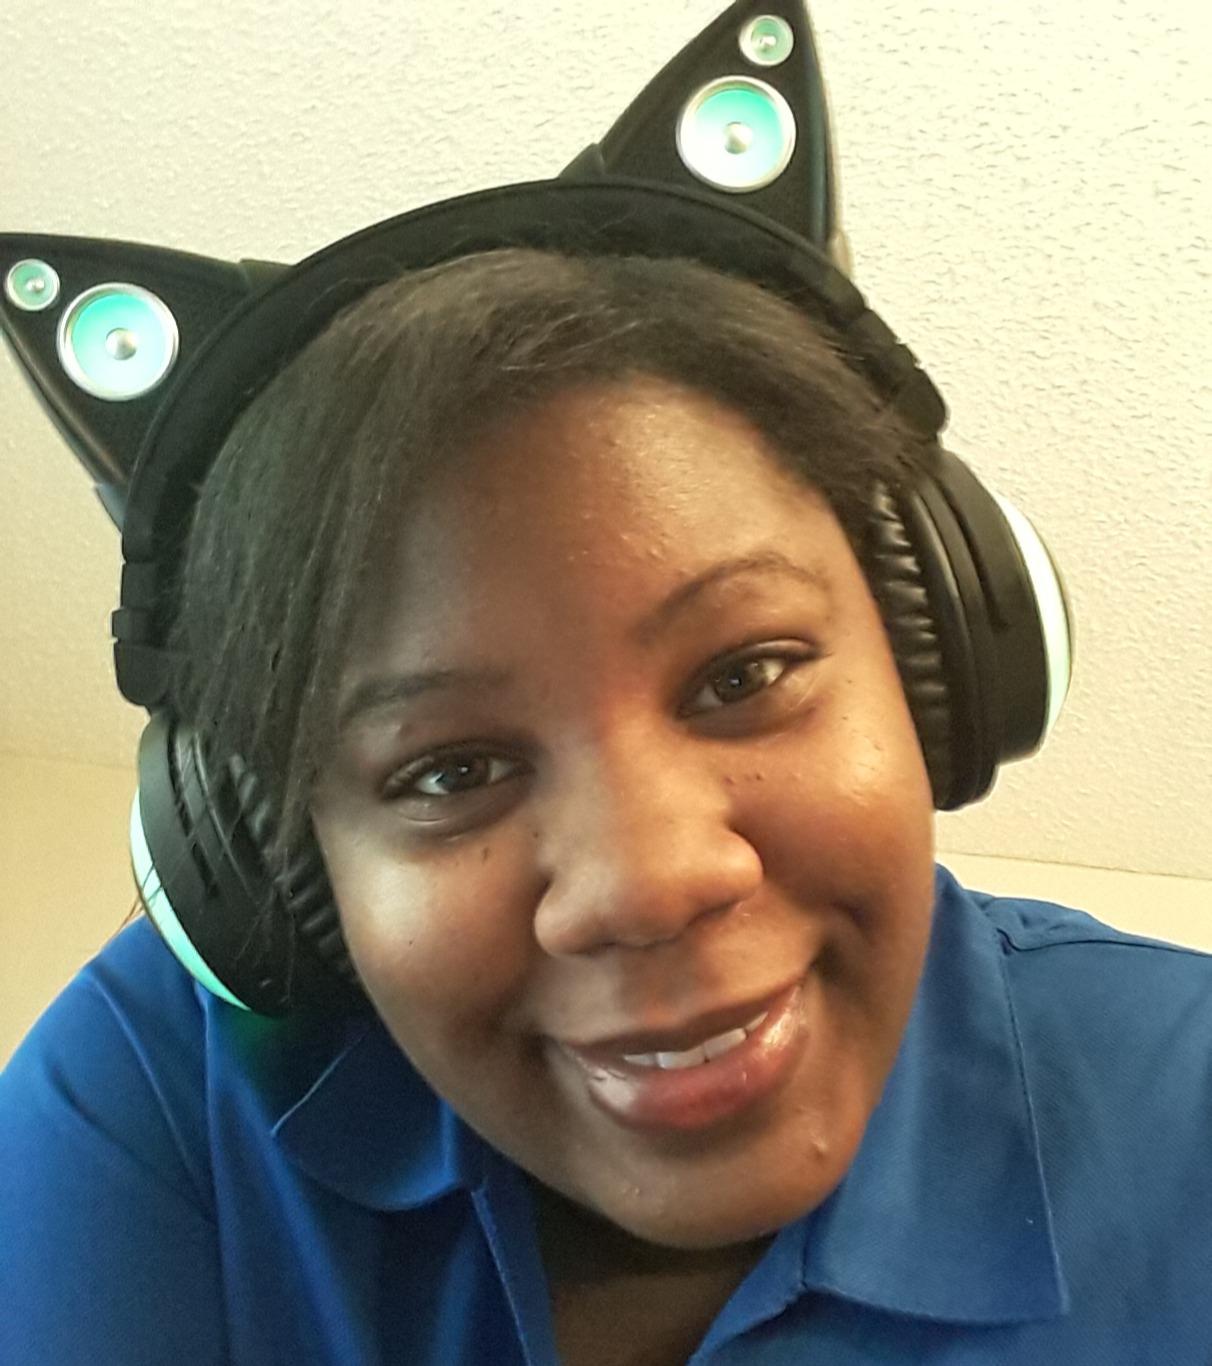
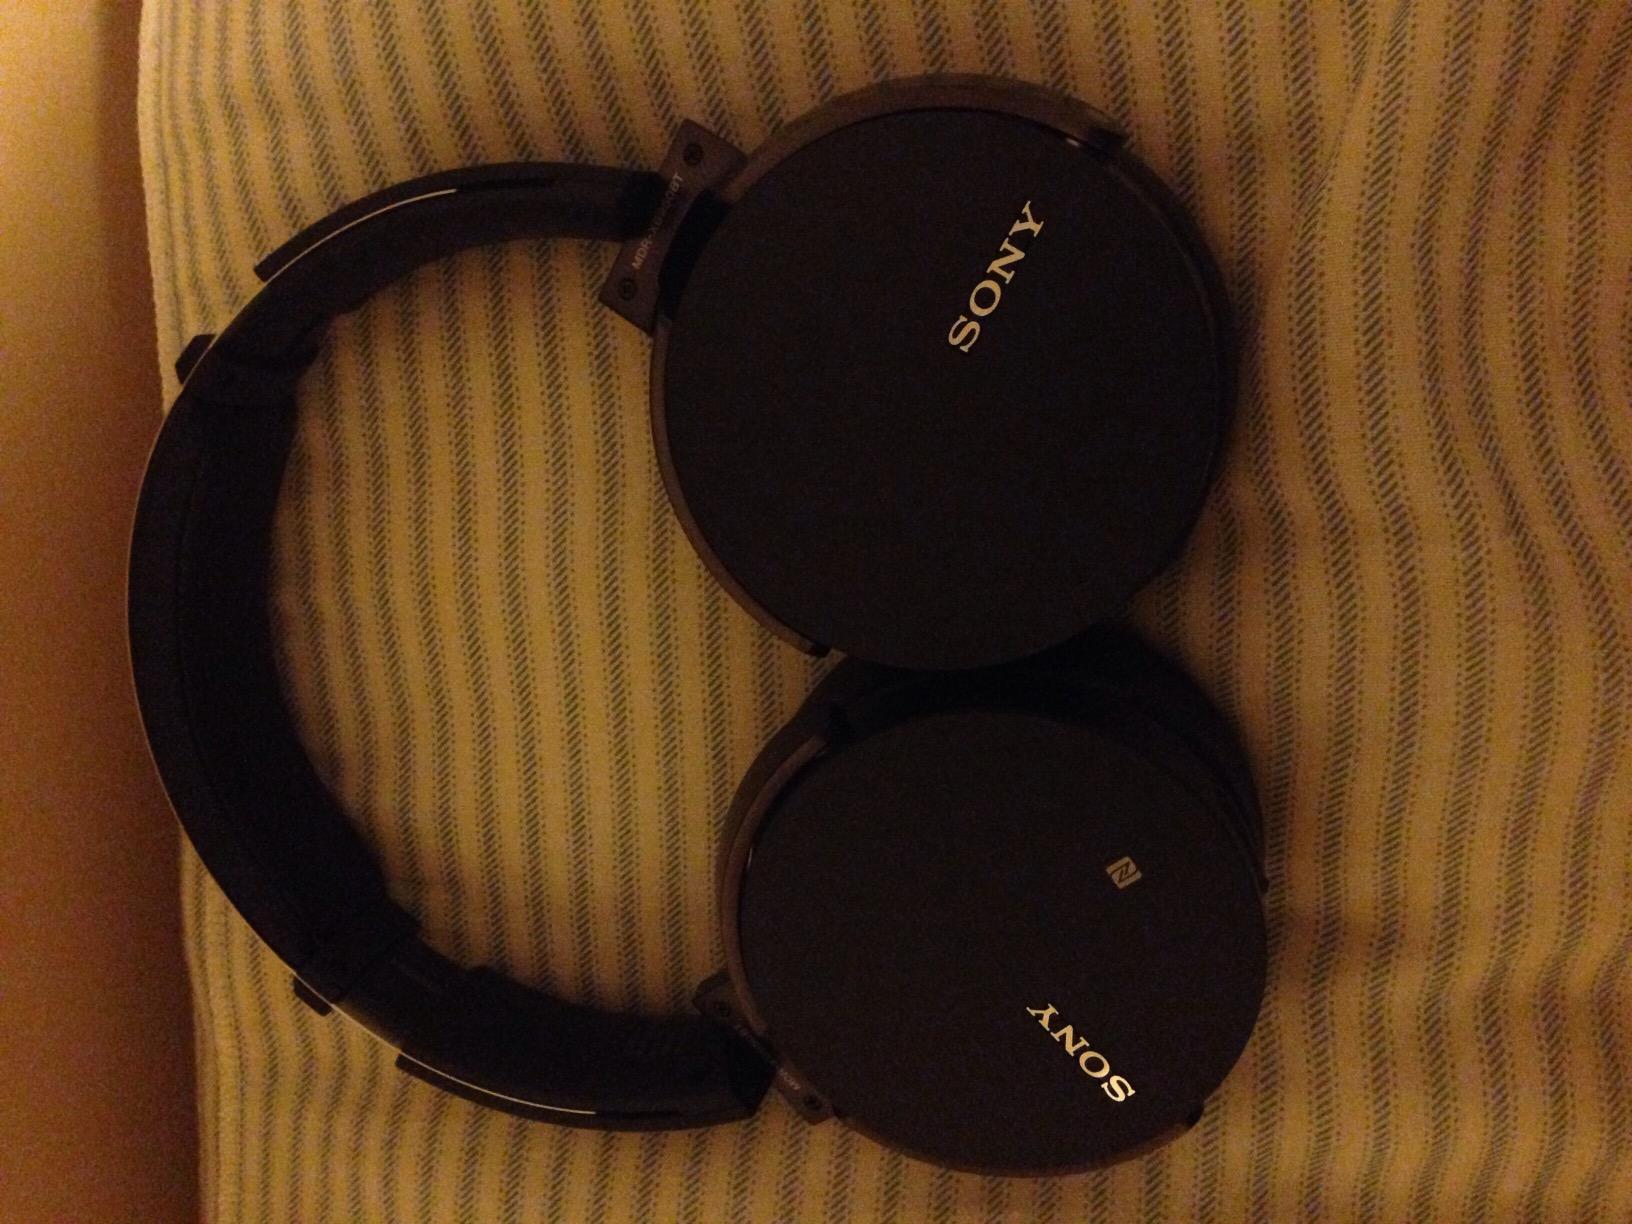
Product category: headphones
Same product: no